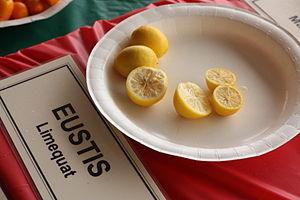
Le limequat est un arbre d'agrumes, résultat d'une hybridation entre un limettier et un kumquat. Ce croisement a été réalisé par Walter Tennyson Swingle aux États-Unis en 1909.